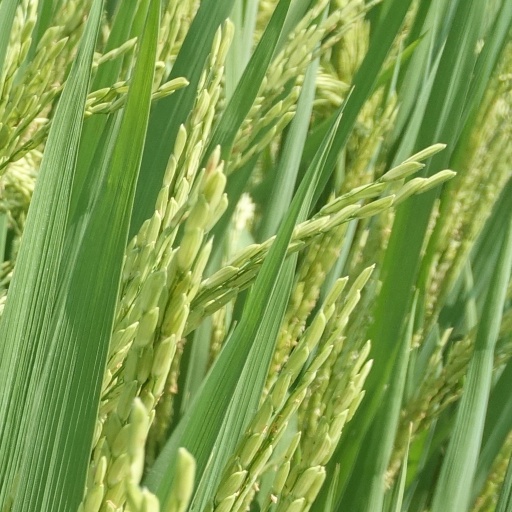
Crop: rice